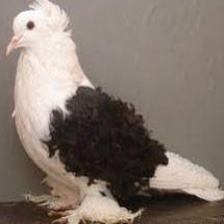
Species: FRILL BACK PIGEON
Scientific name: COLUMBA LIVIA DOMESTICA